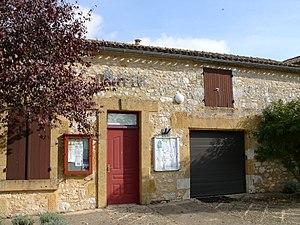
Lavalade - Mairie
Lavalade est une commune rurale française, située dans le département de la Dordogne, en région Nouvelle-Aquitaine.